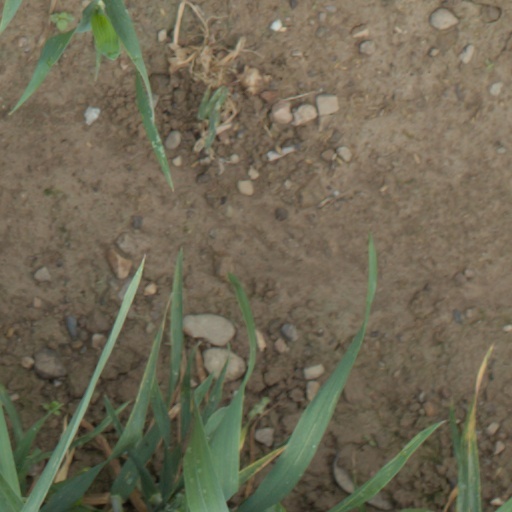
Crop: wheat